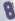
Number: 8